Martin Kesici

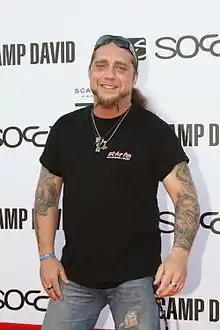
Martin Kesici (2009)

Martin Kesici (born 29 April 1973 in Berlin) is a German singer-songwriter and television personality. Kesici rose to prominence after winning the German version "Star Search", a popular US talent contest. His debut single, "Angel of Berlin" reached number one on the German music charts. Also known as Em Kay, he is the lead singer and guitarist for the German rock band, Enrichment. As a solo artist, Kesici released the studio albums ""Em Kay"" (2003), which reached number two on German music charts and ""So What...!? Em Kay II"" (2005).